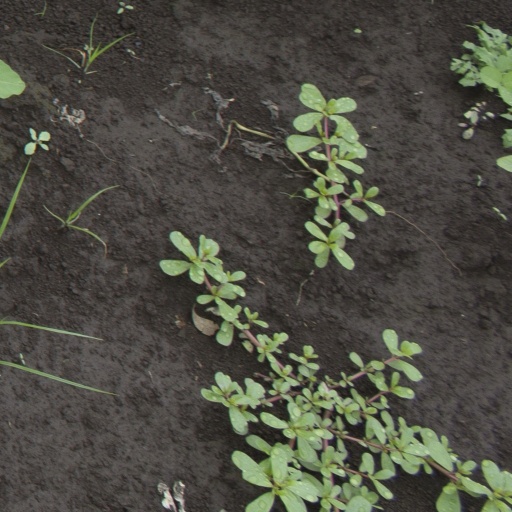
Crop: soybean